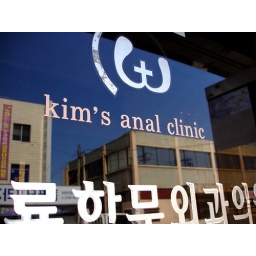
apparently what happens behind closed doors in korea is advertised on the windows